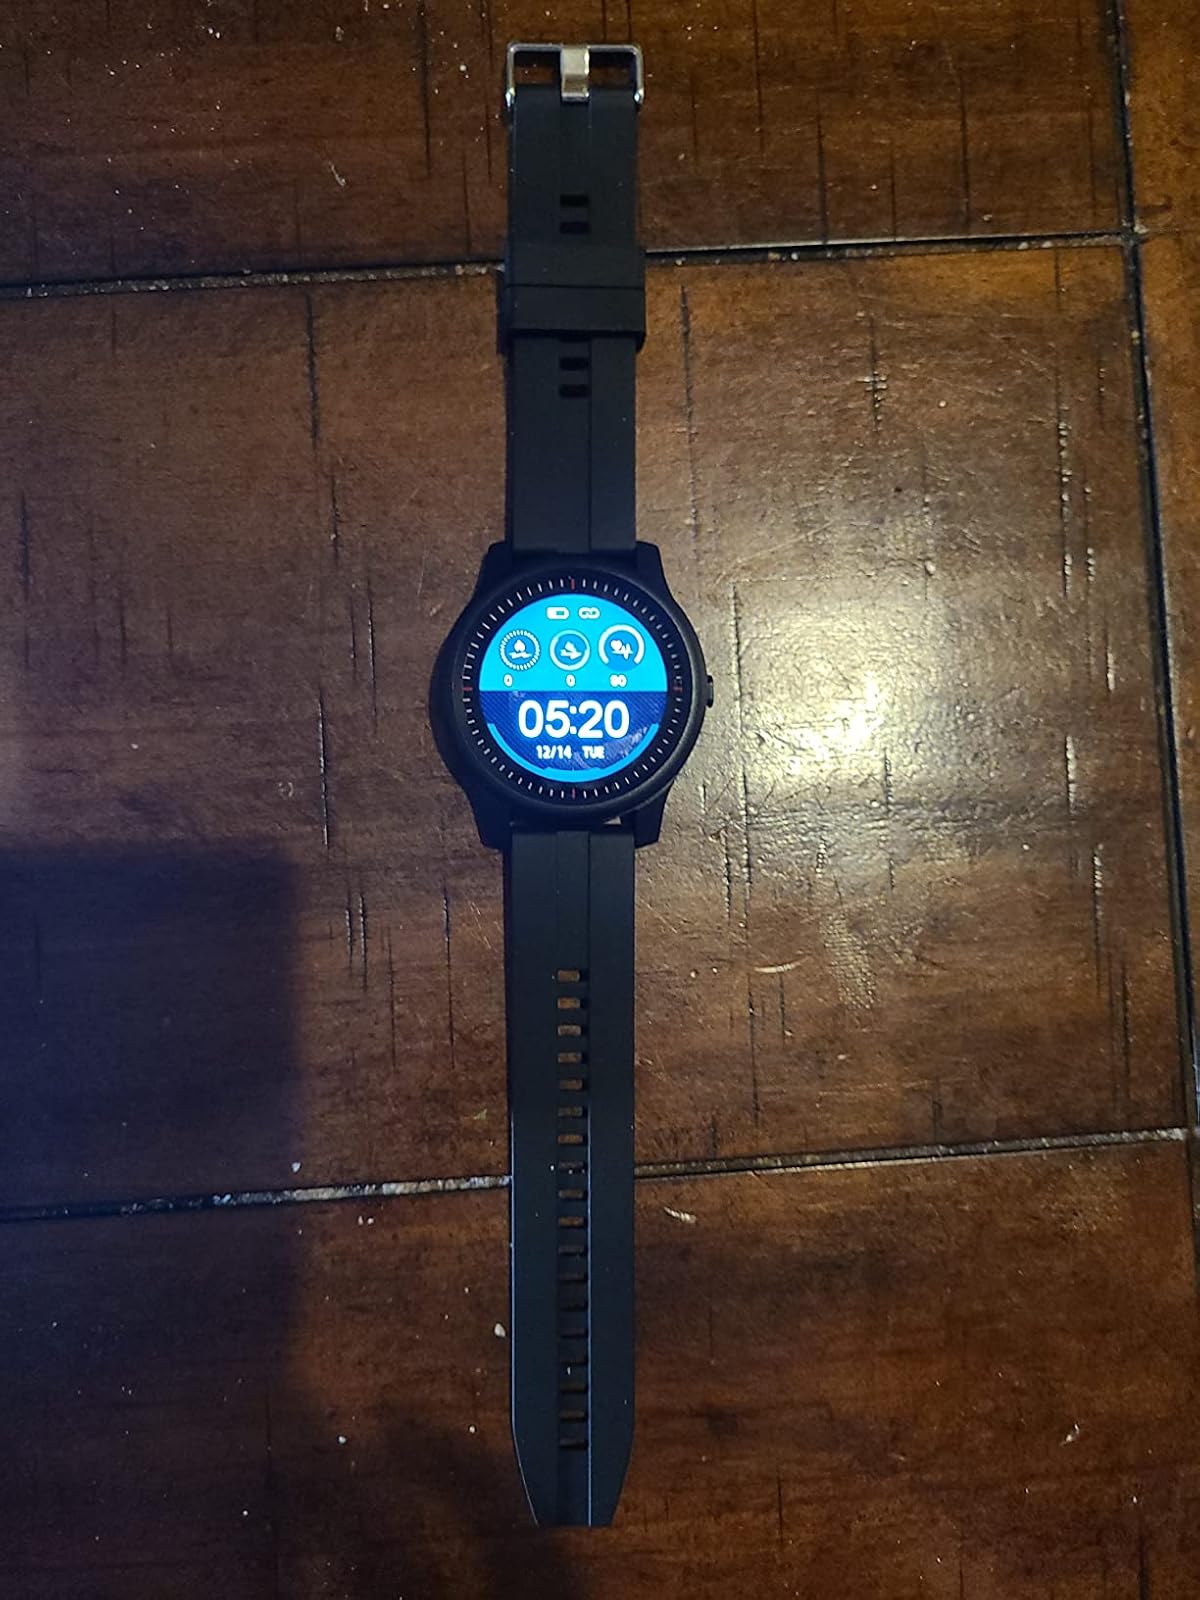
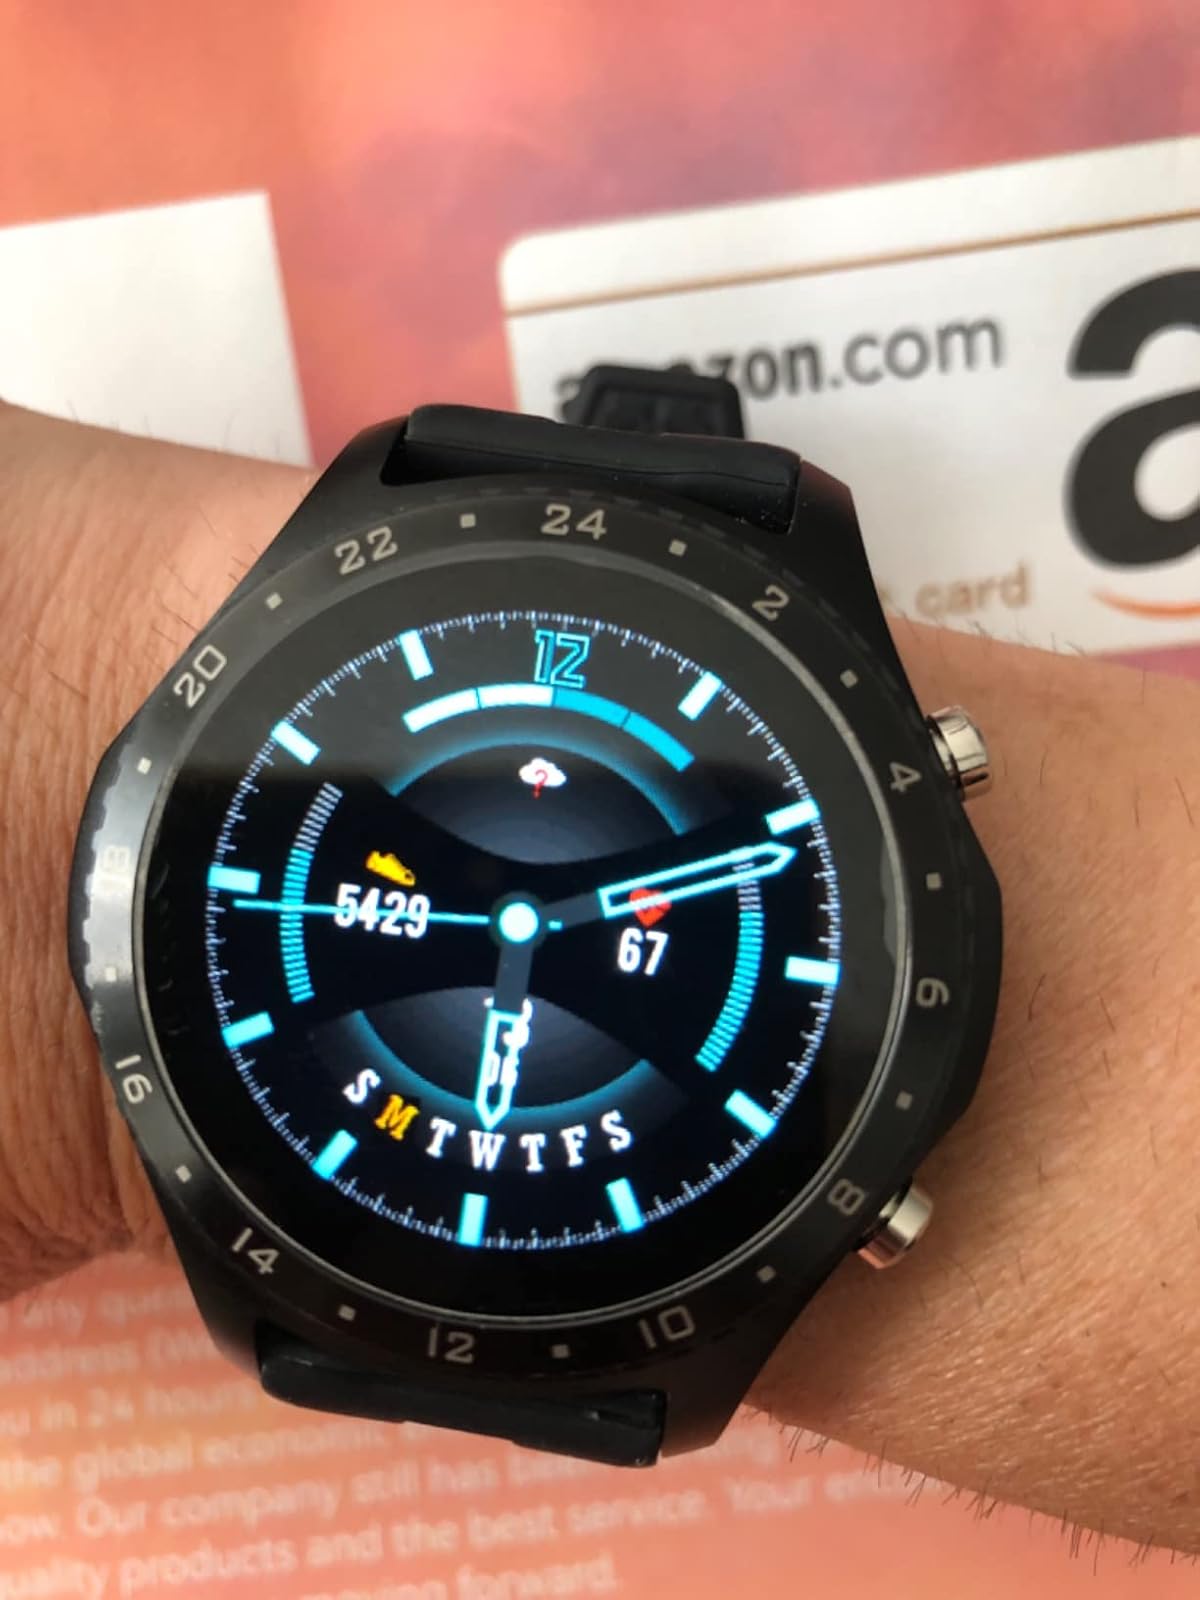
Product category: smartwatch
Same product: no